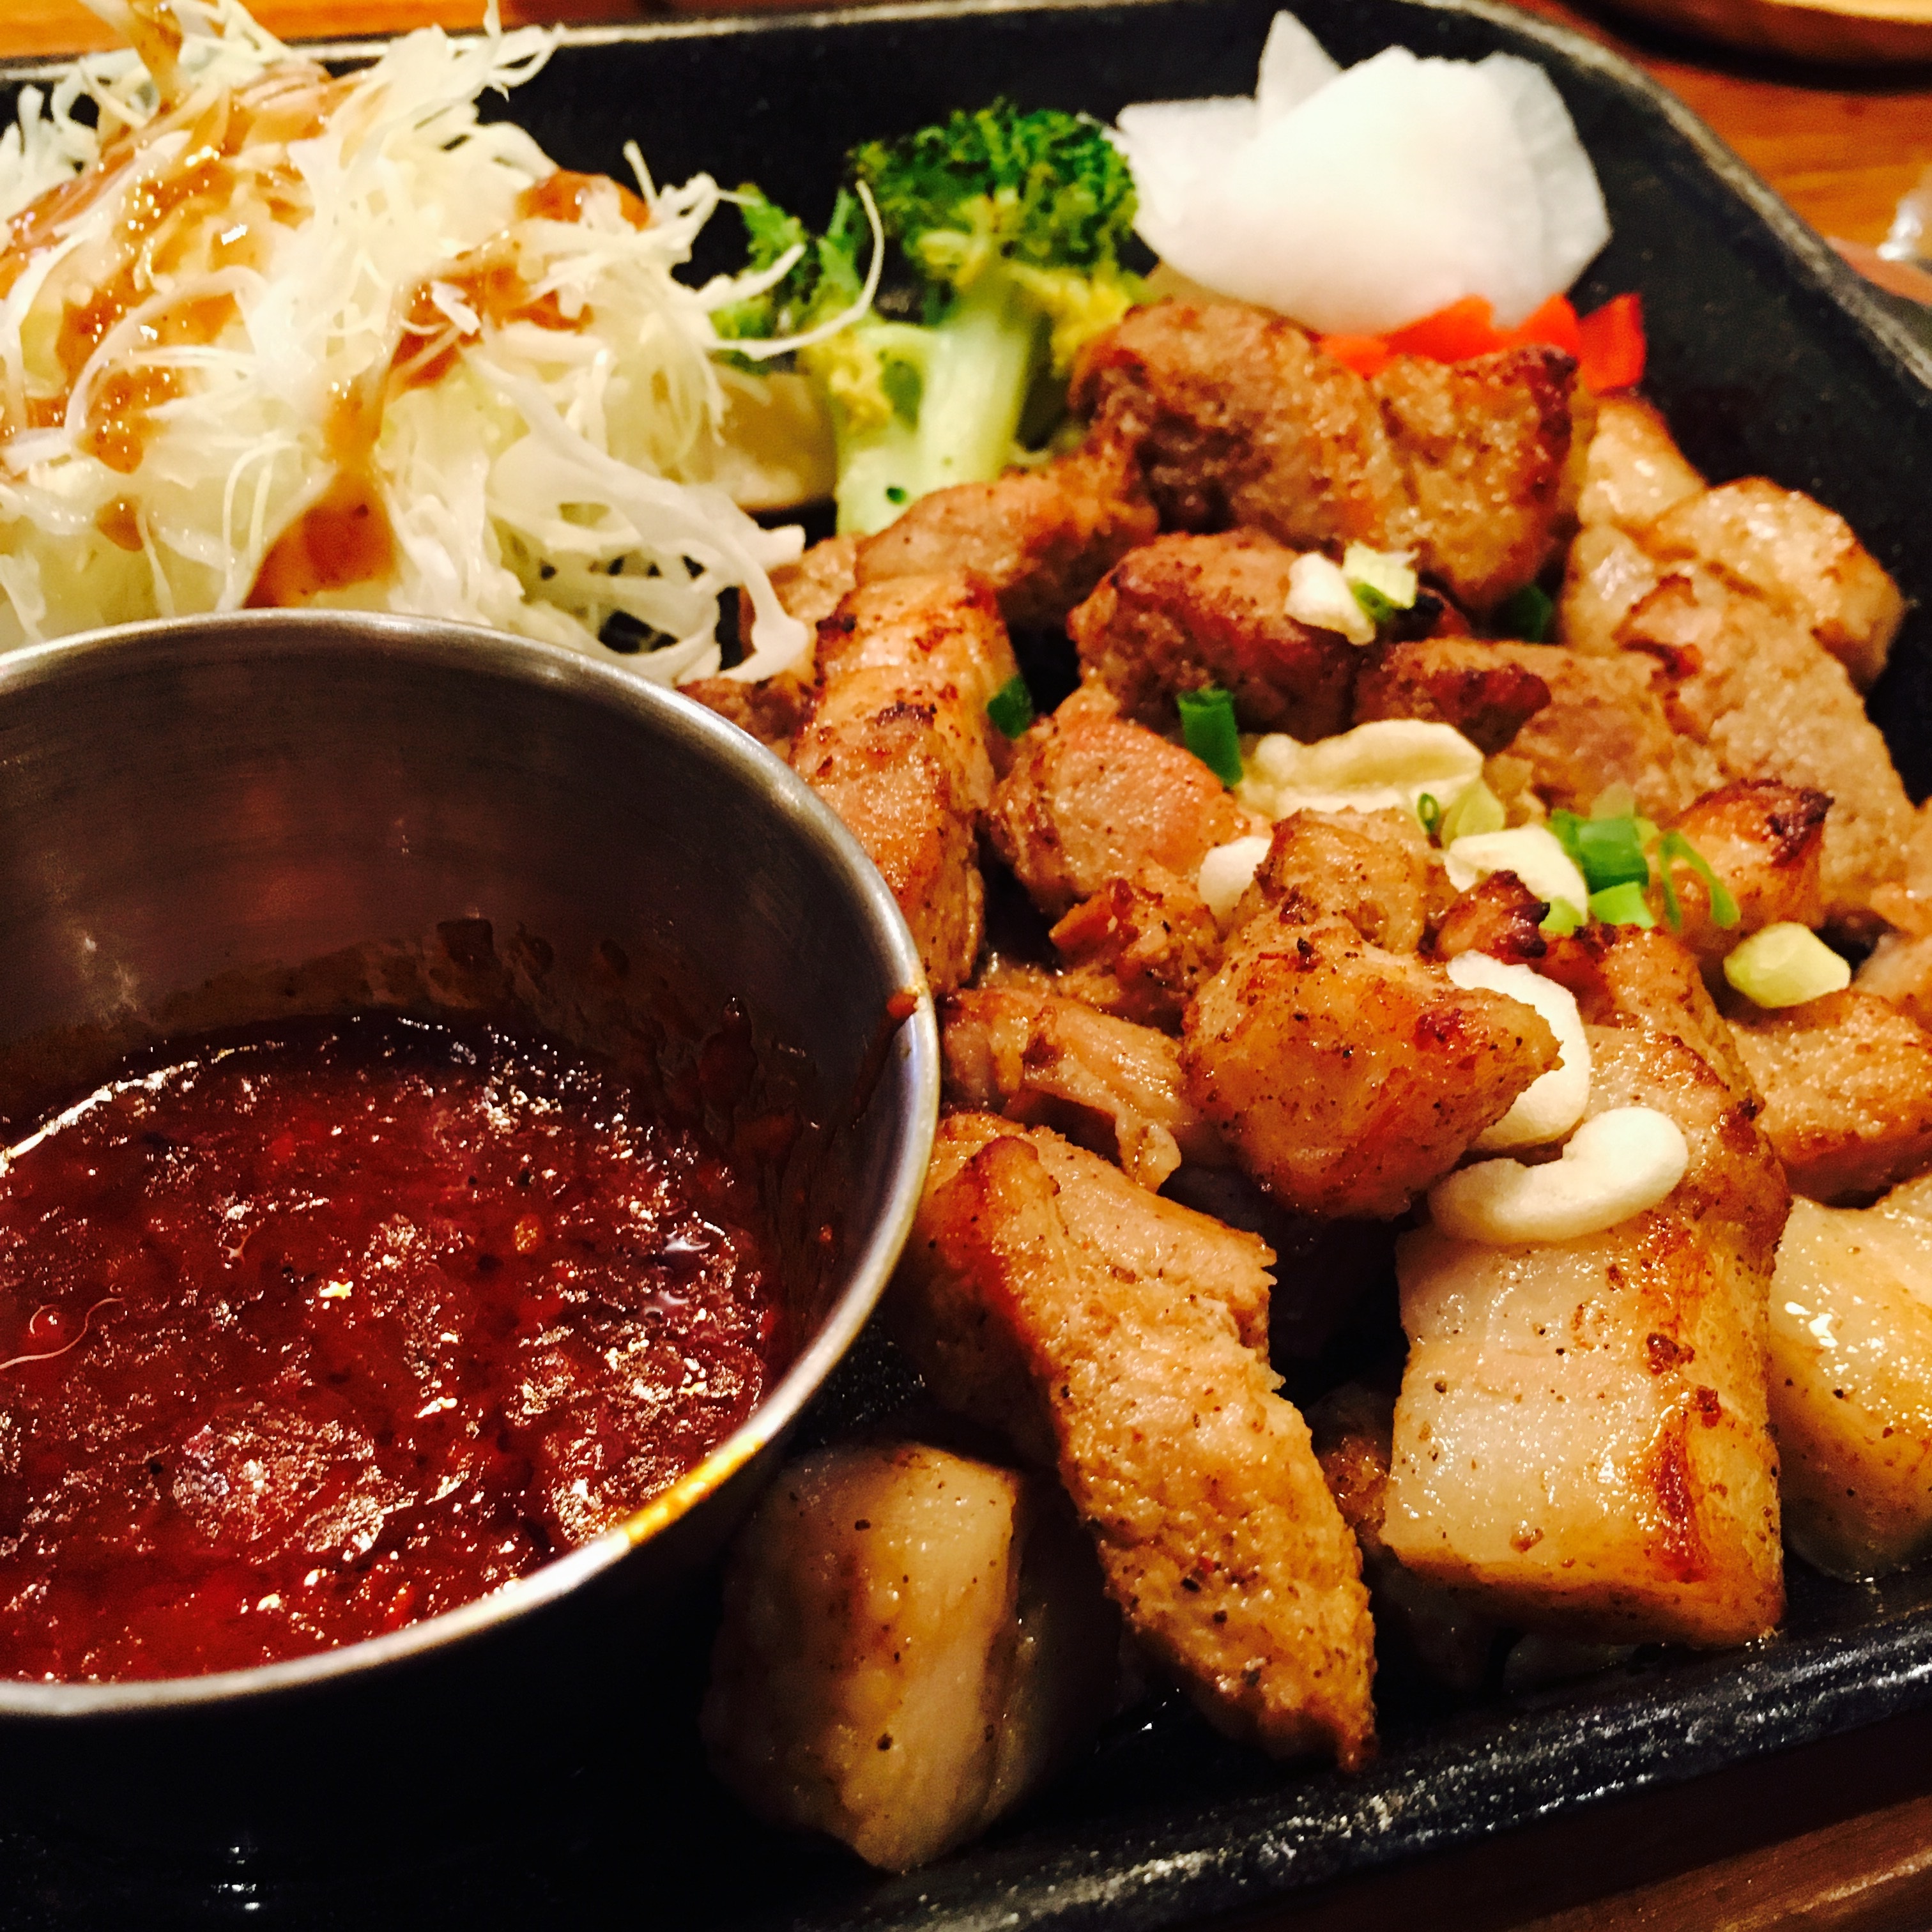
dish, meal, food, salad, produce, seafood, fish, meat, lunch, pork, cuisine, delicious, steak, asian food, soft, grilled, thai food, samgyeop, fried food